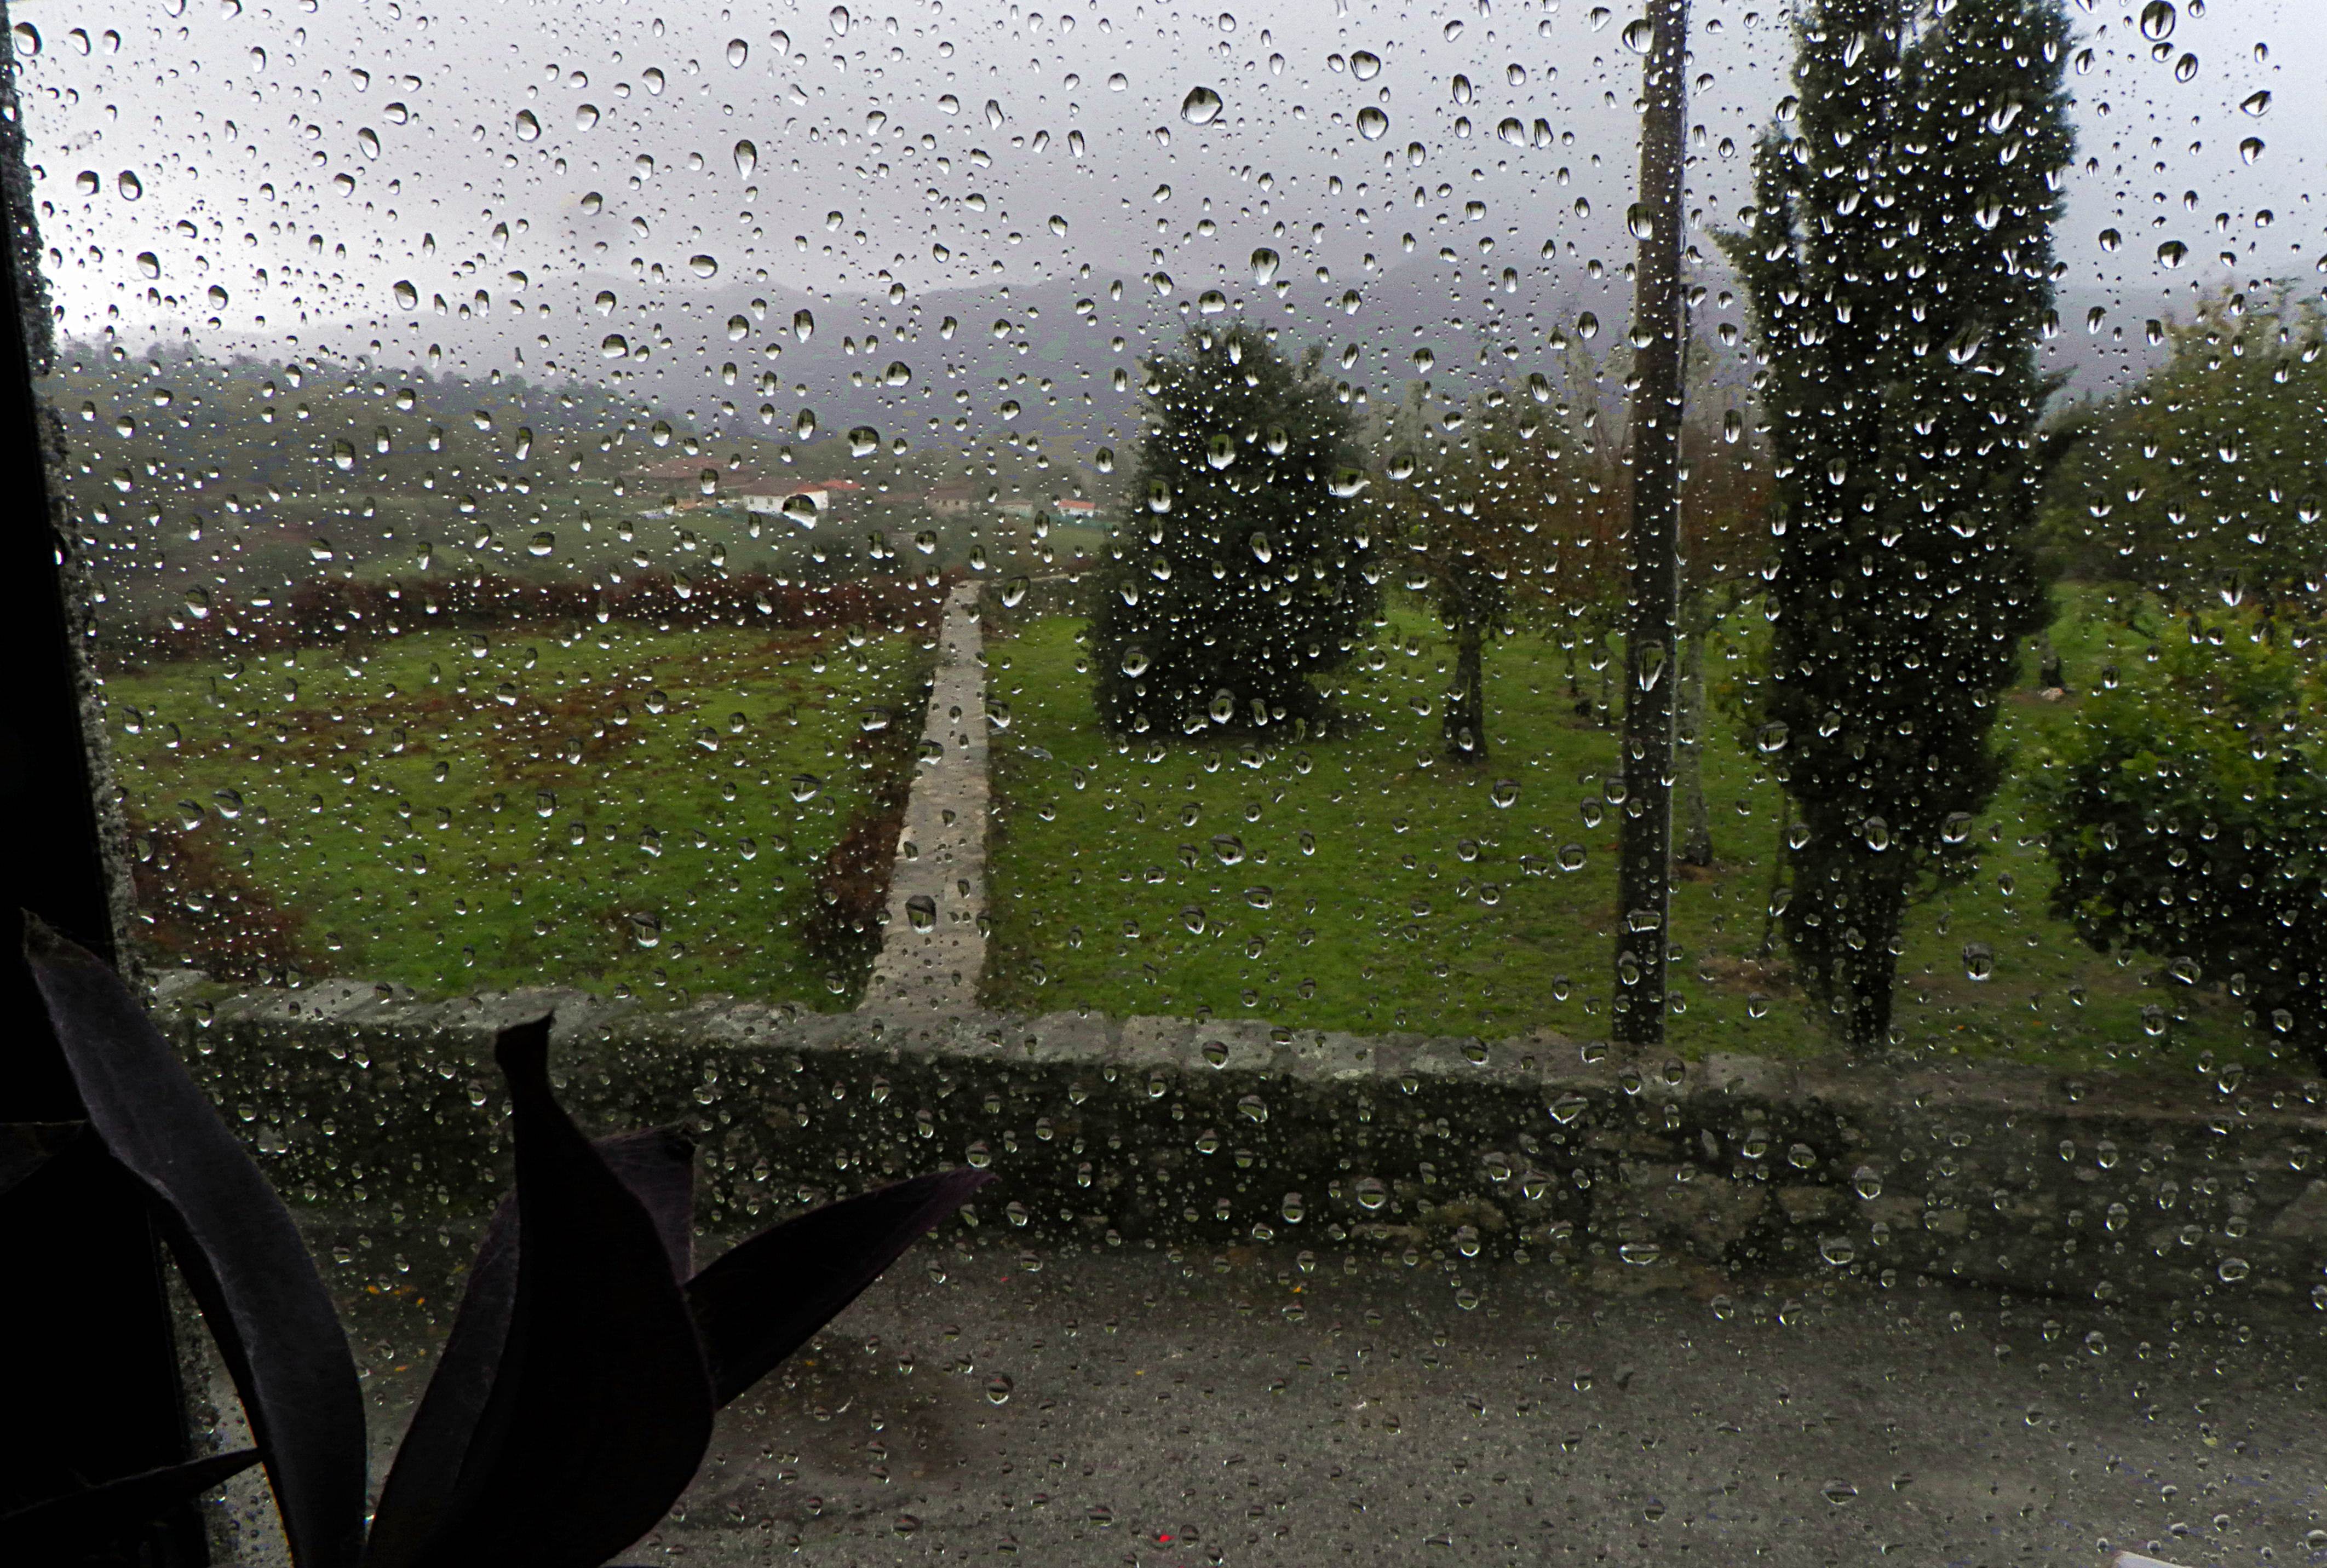
tree, snow, rain, leaf, wall, weather, spain, espaa, galicia, pontevedra, ggl1, cotobade, valongo